Takebashi Station

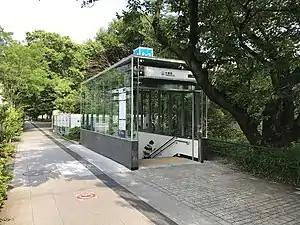
Exit1a in June 2020

is a station on the Tokyo Metro Tozai Line in Chiyoda, Tokyo, Japan. Its station designation is T-08. It is located directly underneath the headquarters of the Mainichi Shimbun in the Palaceside Building and is directly adjacent to the northern edge of the Imperial Palace grounds. The station is also convenient to such attractions as the National Museum of Modern Art, Tokyo (3 minute walk), and the Japan Science Foundation's Science Museum (7 minute walk).